Robert Christie (Lower Canada politician)

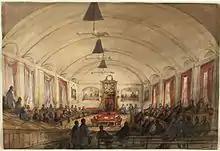
Chamber of the Parliament Building in Montreal, where the Parliament met from 1844 to 1849

One of the issues facing the new Province was the location of the capital. Governor General Lord Sydenham had directed that the capital would be Kingston in Canada West, and that was where the first and second parliaments were held. However, Canada East had a larger population than Canada West, and there was a strong feeling that the capital should be in the more populous province. Christie introduced the successful motion in 1842 to move the capital from Kingston to Montreal.